Kira Danganan-Azucena

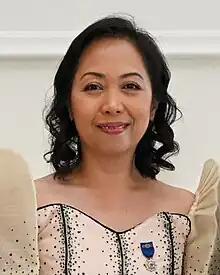
Danganan-Azucena in 2023

Kira Christianne Danganan-Azucena is a Filipina diplomat. She is the Assistant Secretary for the United Nations and Other International Organizations at the Department of Foreign Affairs of the Republic of the Philippines.